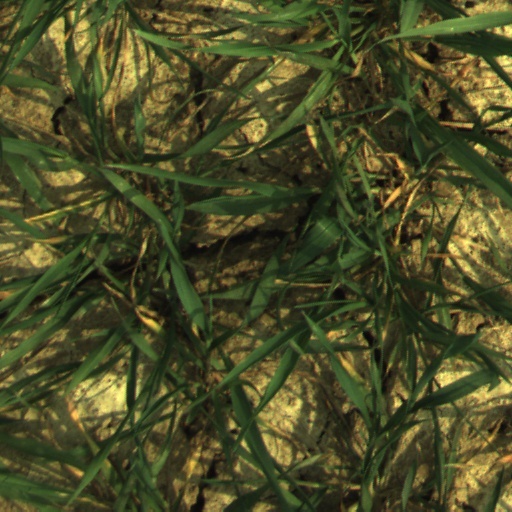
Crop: wheat